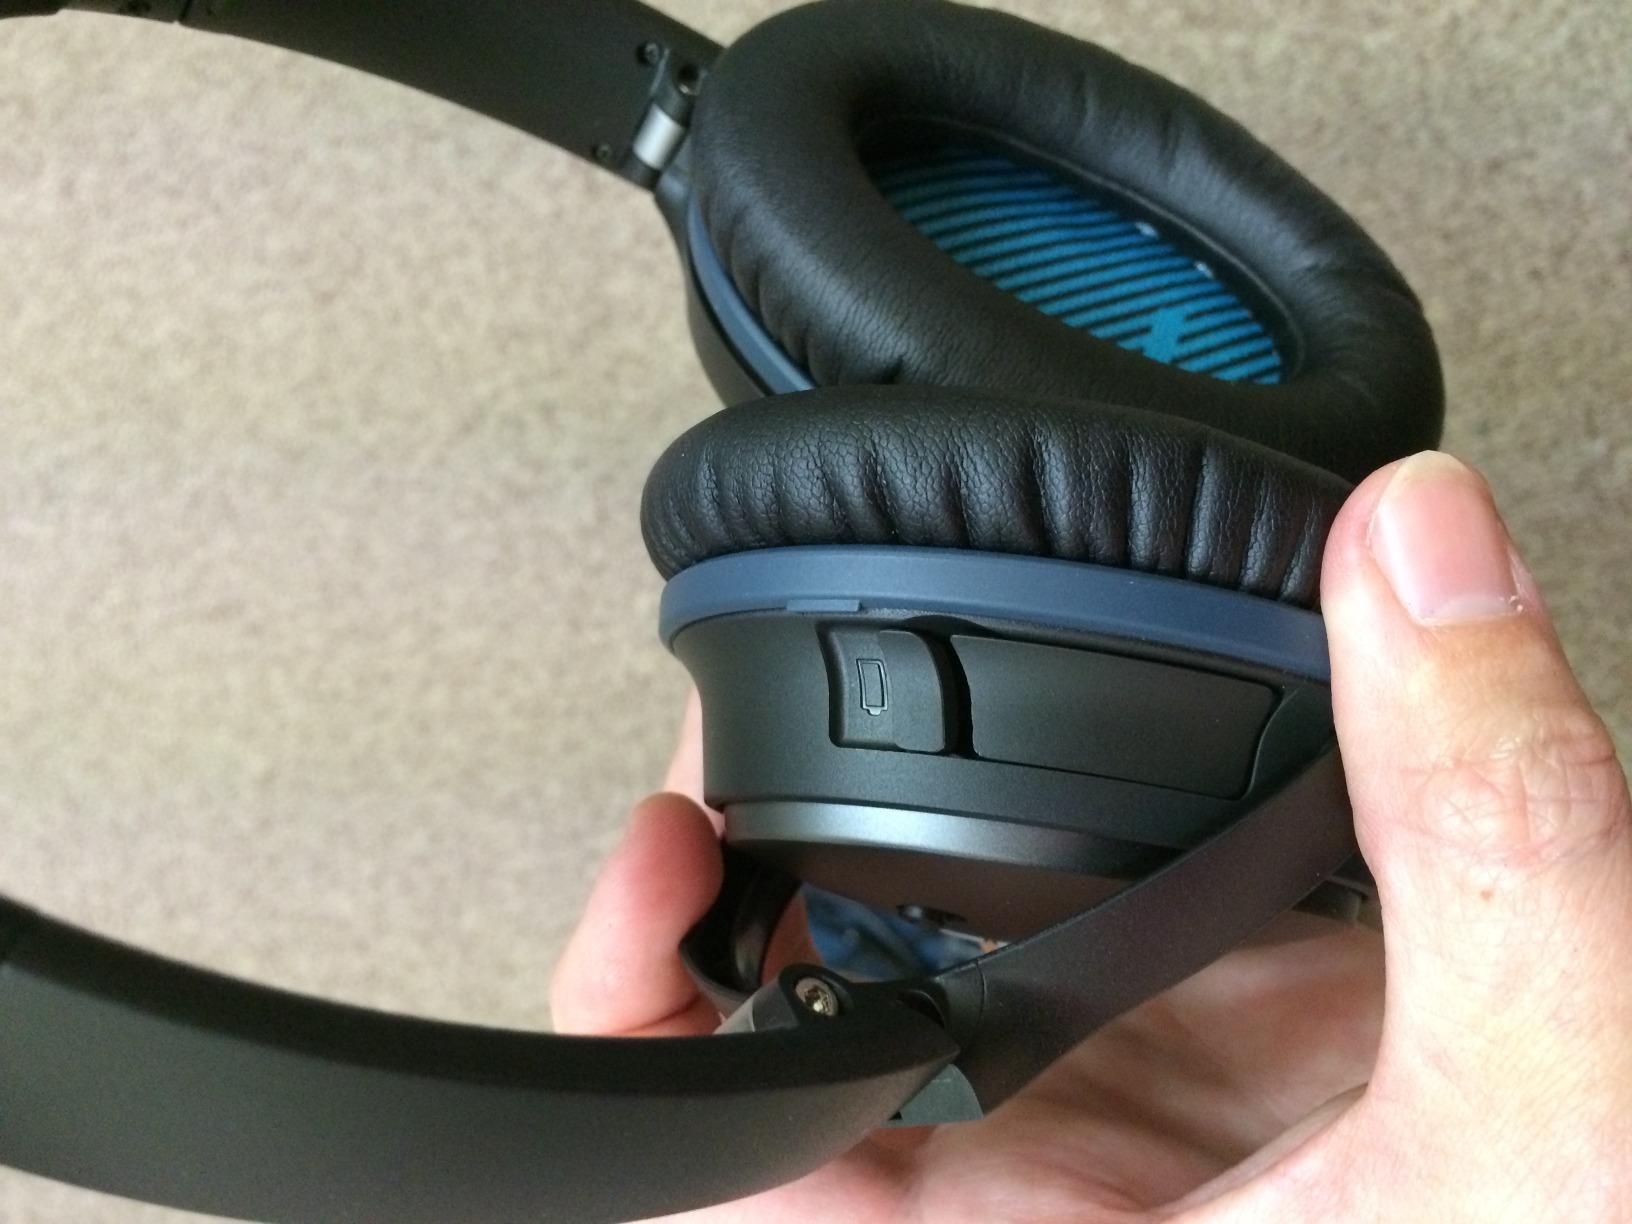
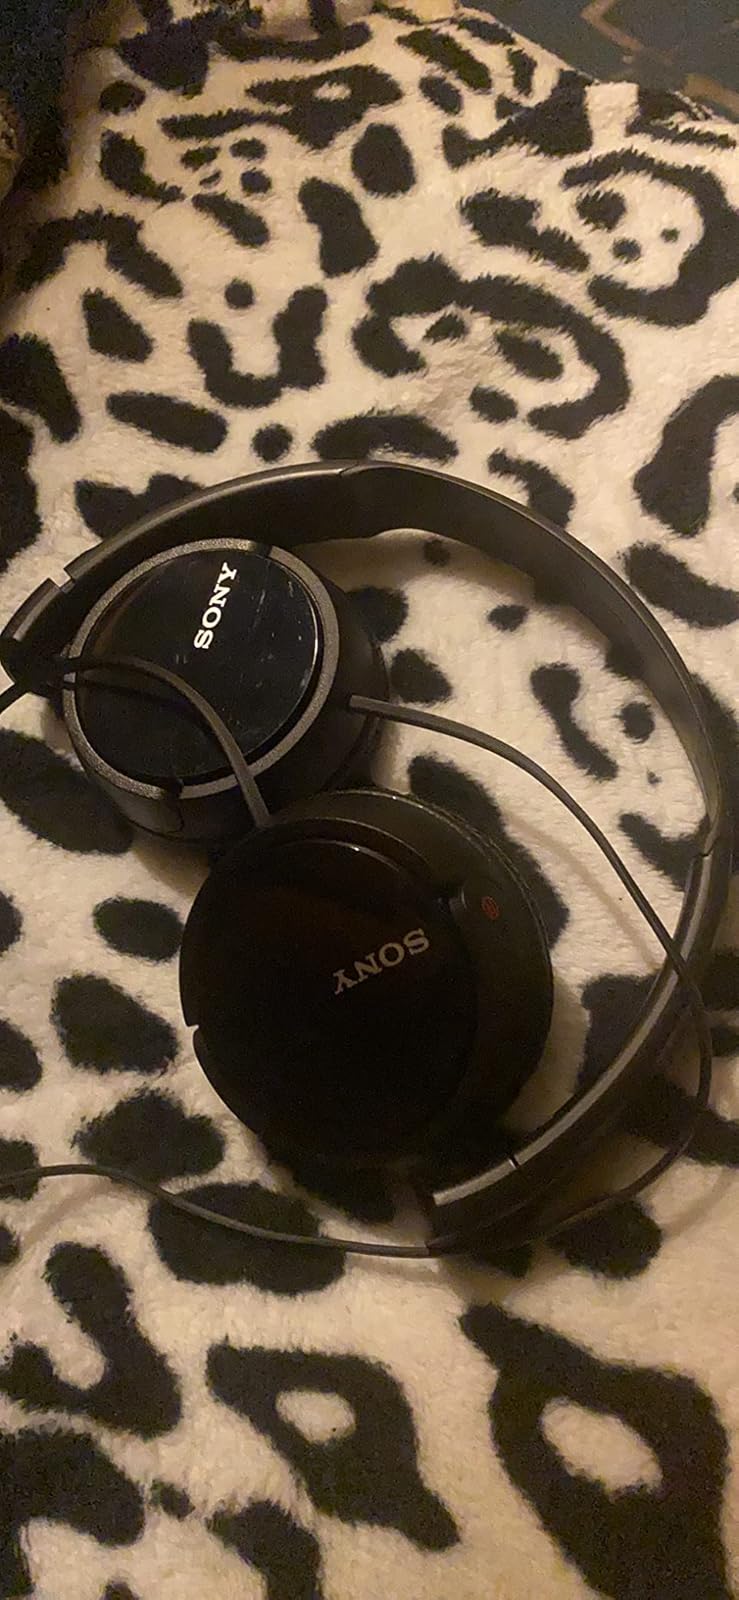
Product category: headphones
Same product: no